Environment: real
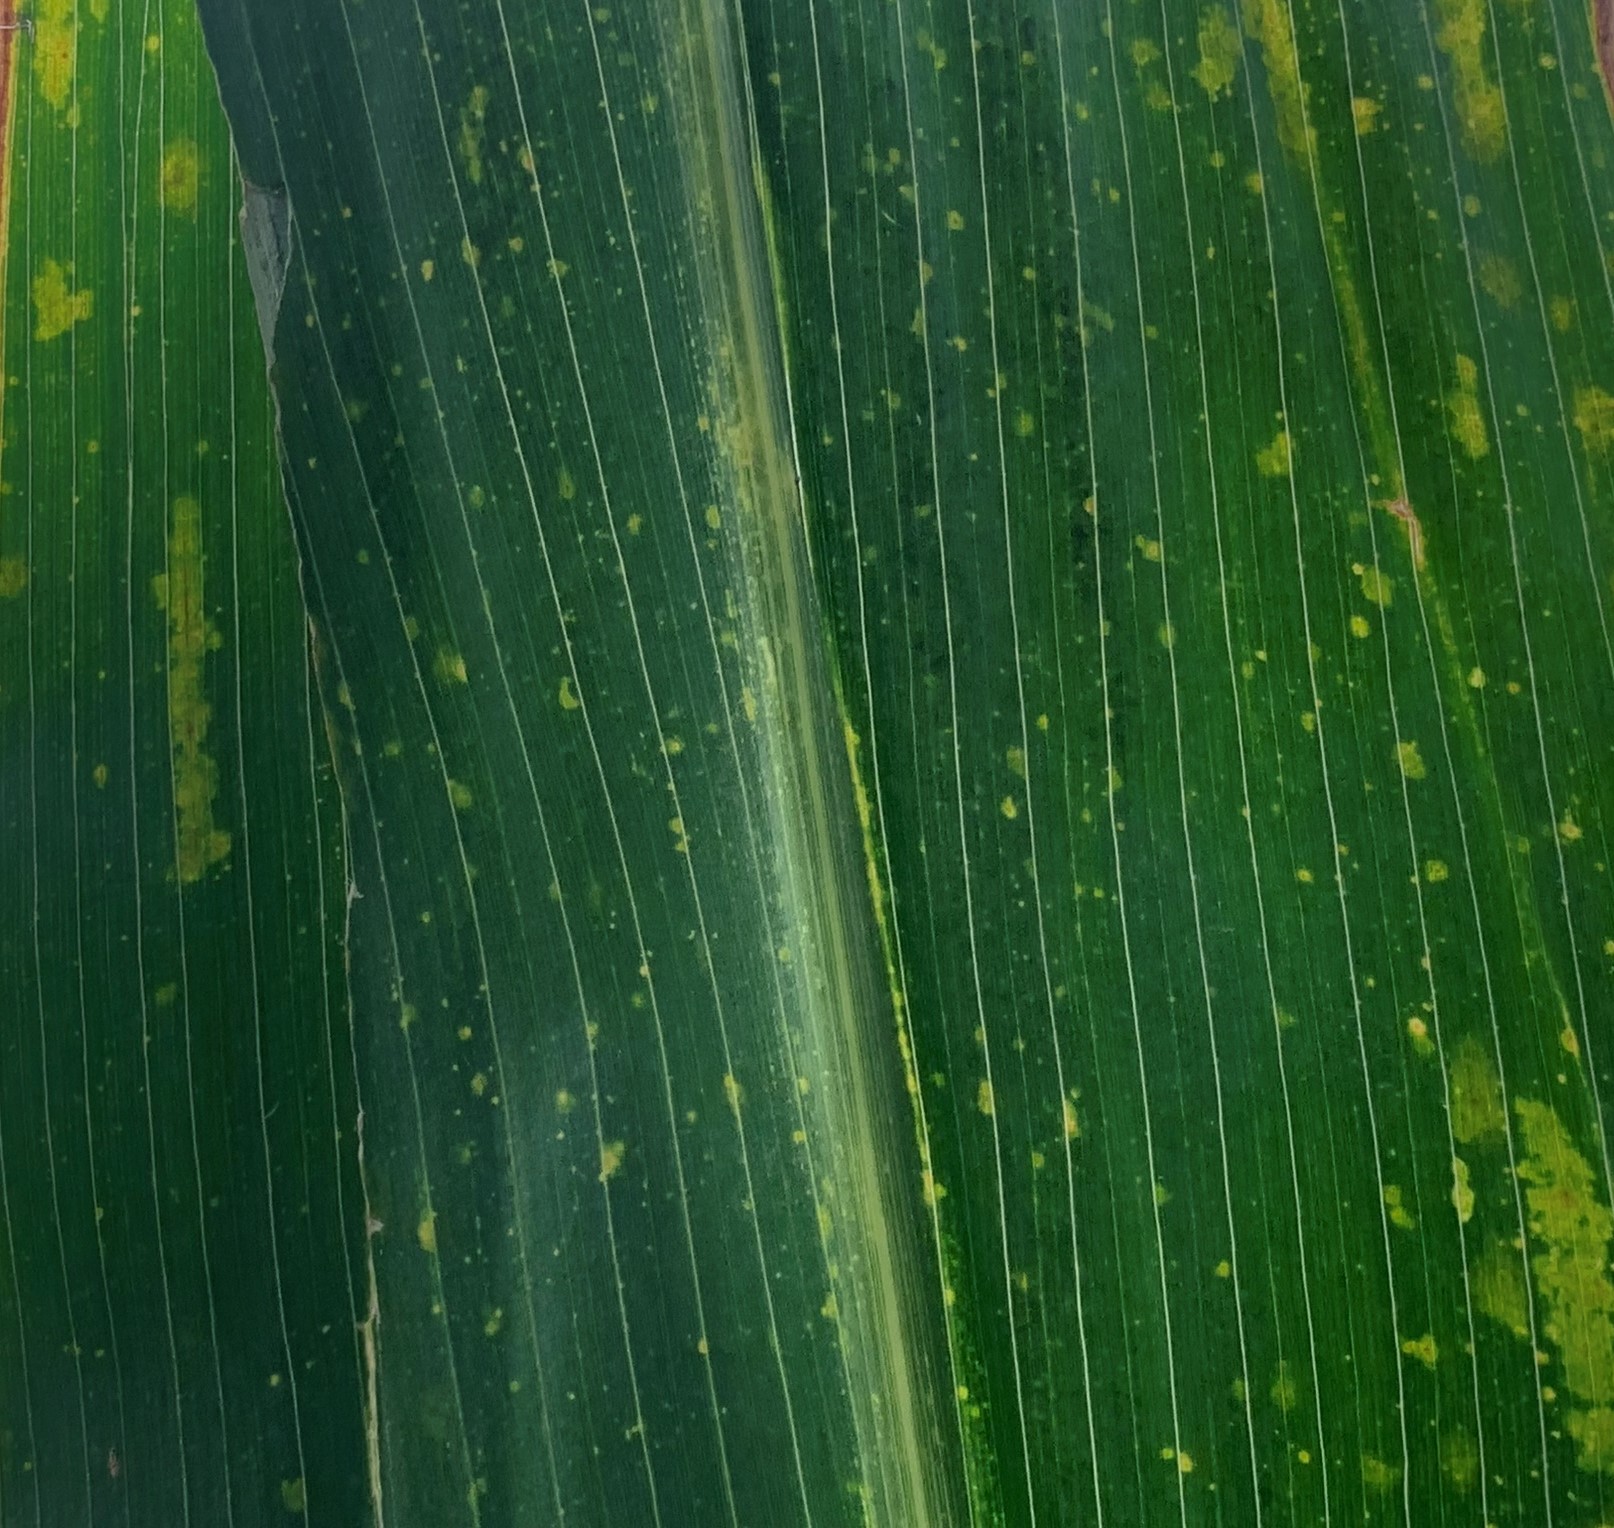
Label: lethal_necrosis